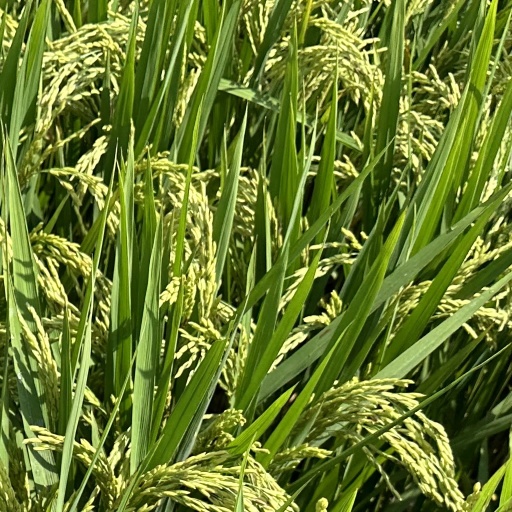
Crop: rice